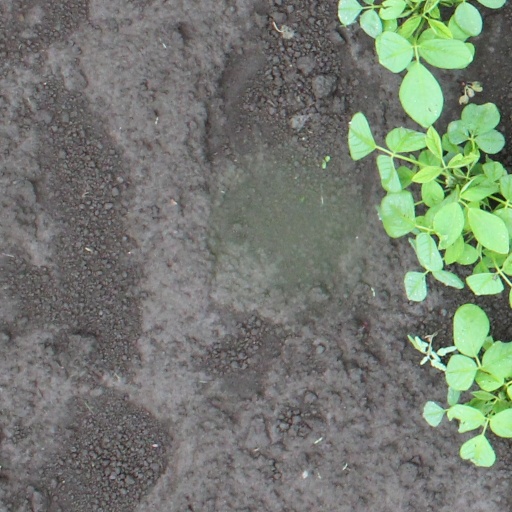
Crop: soybean